Answer in natural language. Considering the relative positions, is blue square wall painting above or below Window? Choose between the following options: below or above
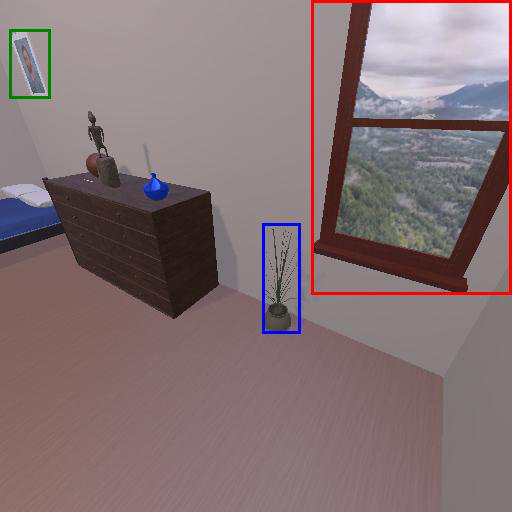
<answer>above</answer>